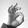
ASL letter: F